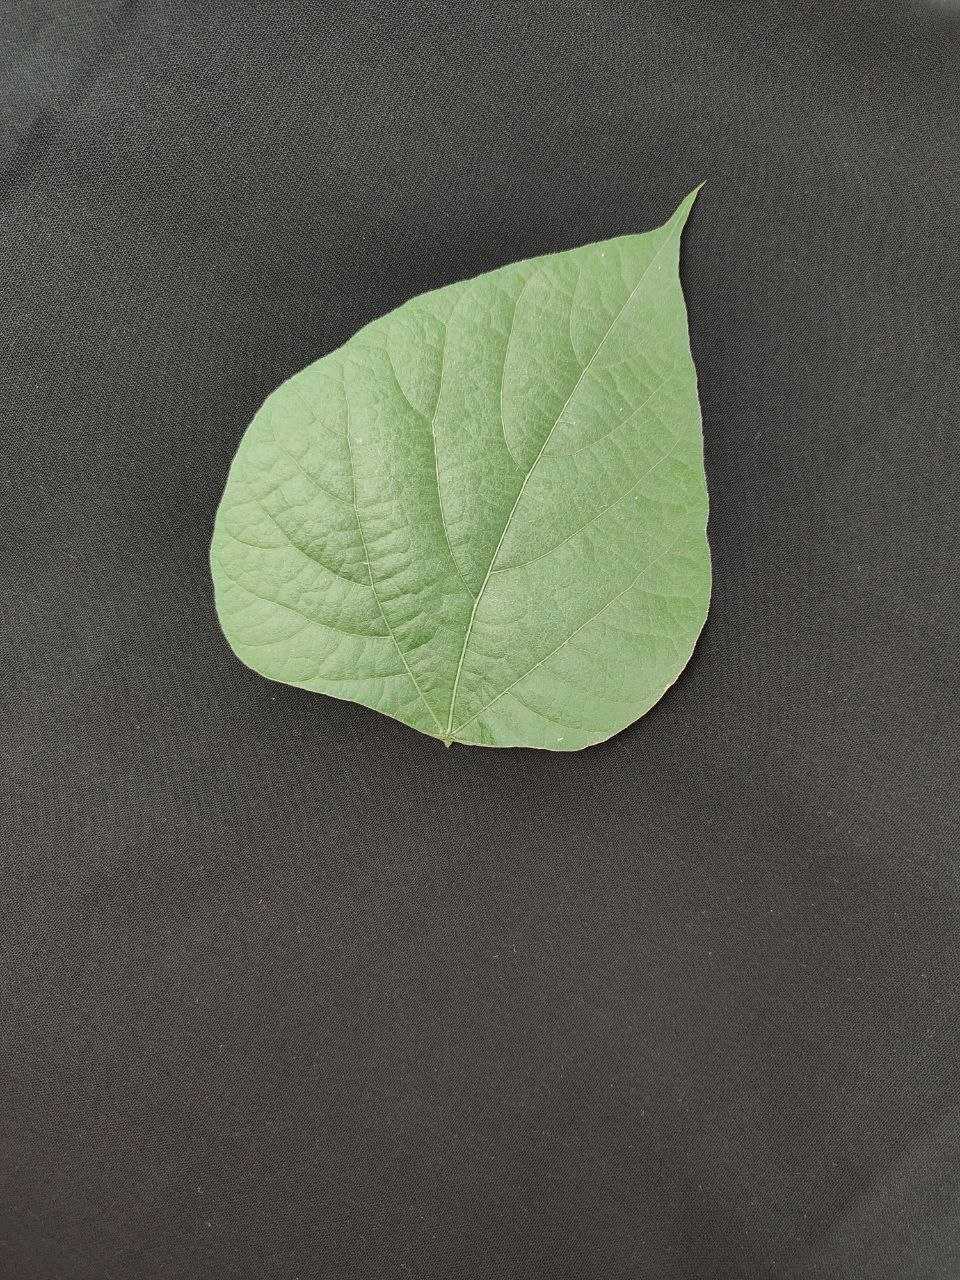
Crop: bean
Leaf condition: Fresh Leaf